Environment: real
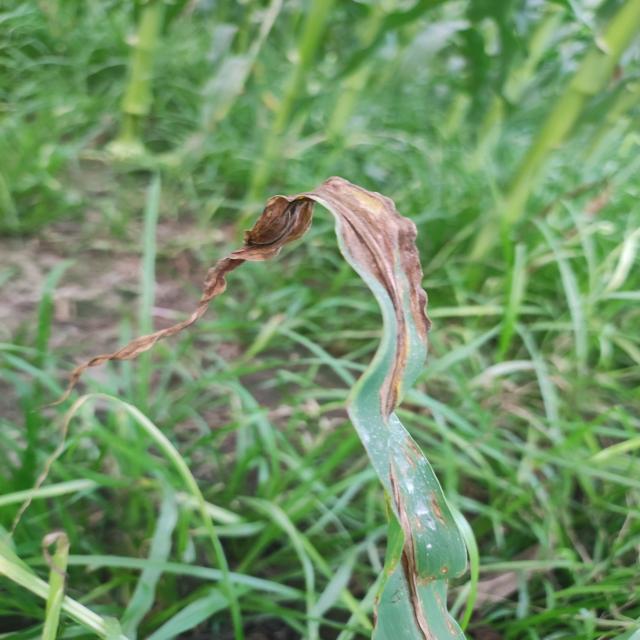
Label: nitrogen_deficiency